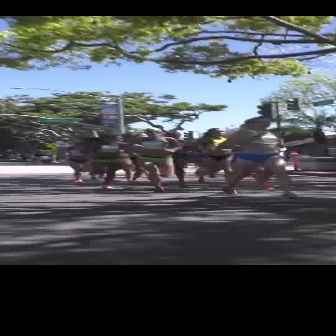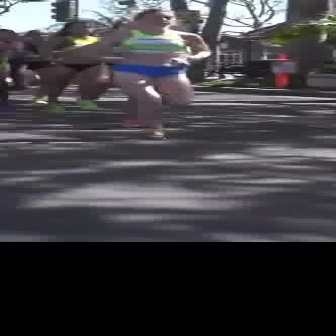
  Please identify the target specified by the bounding box [216,116,298,198] in the first image and locate it in the second image. Return the coordinates in [x_min,y_min,x_max,y_max] format.
Answer: [81,6,214,139]